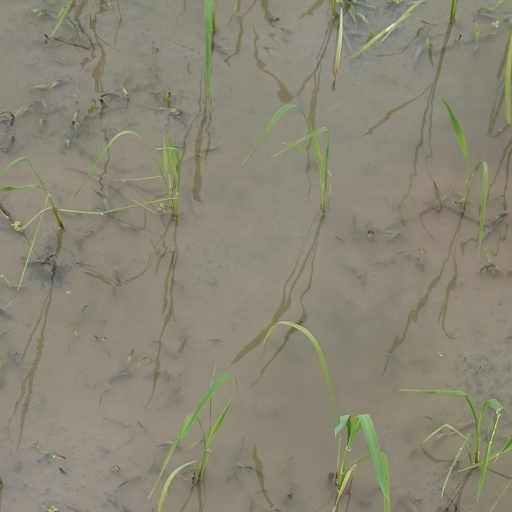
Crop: rice